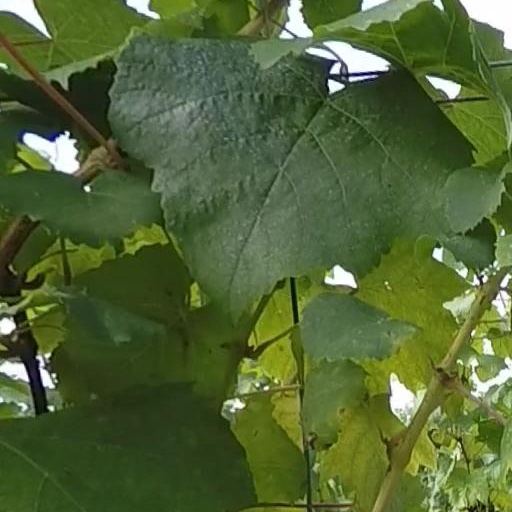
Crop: grape